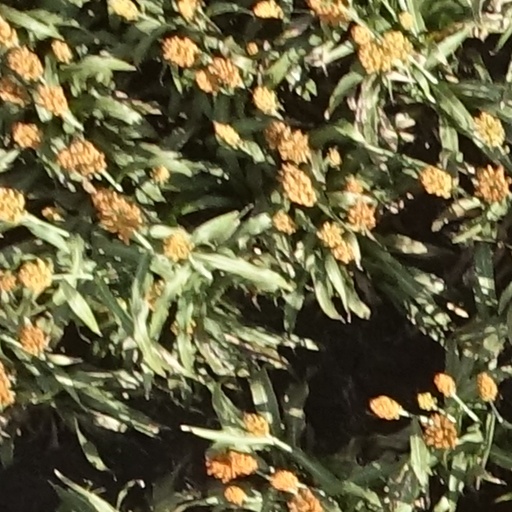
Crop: sorghum